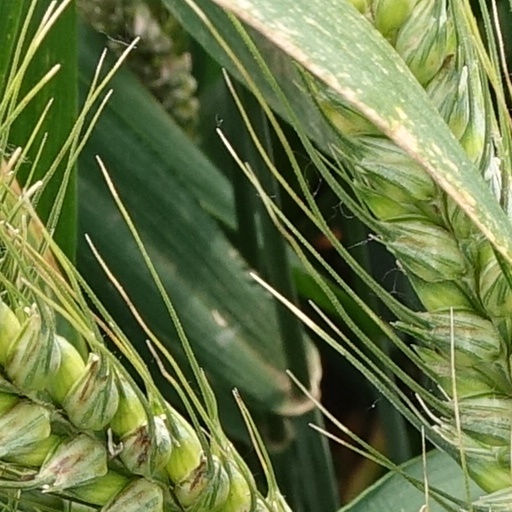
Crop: wheat